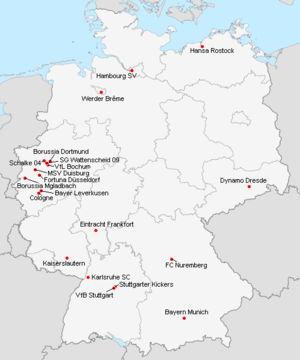
Répartition des clubs en 1.Bundesliga 1991-1992.
La saison 1991-1992 de 1. Bundesliga était la vingt-neuvième édition de la première division allemande.